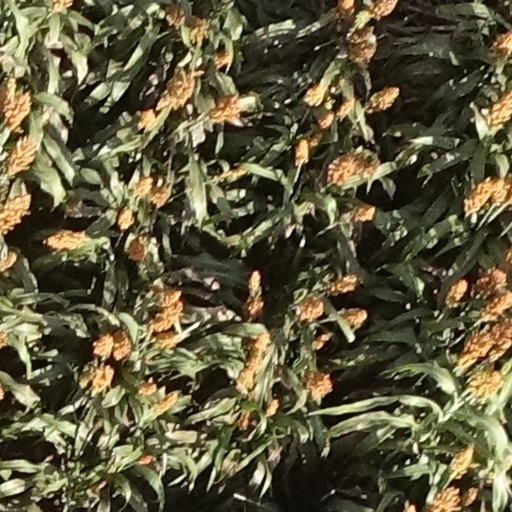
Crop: sorghum